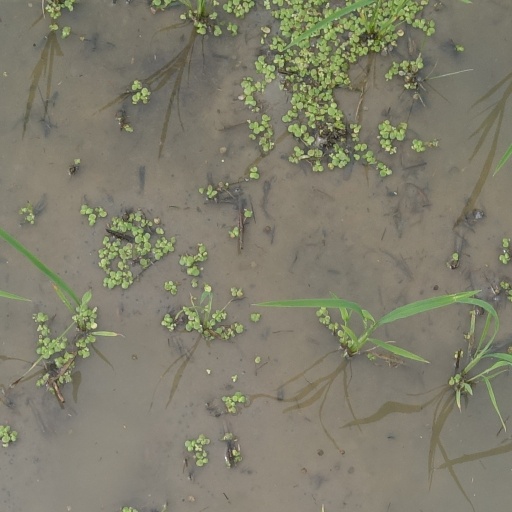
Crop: rice